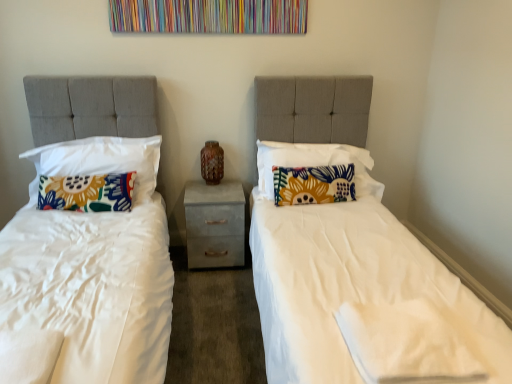
Question: From a real-world perspective, can you find a vacant point above metallic gray nightstand at center? Please provide its 2D coordinates.
Answer: [(0.400, 0.493)]